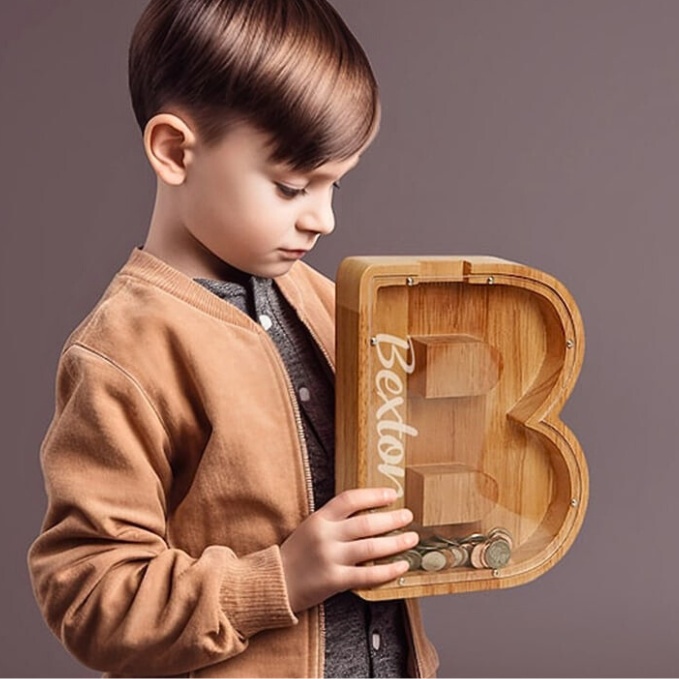
Wooden Letter Piggy Bank For Kids
Brand: kidenbaby
One of the most effective ways of parenting is teaching your child the value of money. This personalized wooden letter piggy bank is made of wood and acrylic. There is a mouth on the top where coins and money can be put in. It is a special gift for children. Let children have financial and financial awareness from an early age, cultivate children's awareness of savings, and develop good financial habits. SIZES 1.75 inches thick (4.5 cm) High Small: 7 inches (18 cm)/Large: 9 inches (23 cm) ABOUT THIS ITEM ● Handcrafted from 100% Organic Oak Lumber ● Finished with Food-Safe Mineral Oil and Beeswax ● No Paints or Stains used (0-VOC) ● Coin Slot at the Top ● Acrylic Covering *OPENING THE MONEY BANK: To open the bank unscrew the screws and remove the acrylic cover. *THE FOLLOWING APPLIES IF YOU SELECTED THE PERSONALIZATION OPTION ● The text (name) of your choice will be engraved onto your Letter Bank! ● Please type the text exactly as you would like it to appear ● PLACEMENT- Text location will vary depending on what letter is selected. The most optimal location will be chosen. ● Please note this product is made with real wood. Each piece is unique; natural color and grain will vary. I look forward to impressing you with our product quality, beauty, and craftsmanship. Thank You so much for choosing kidenbaby!
Category: Home & Garden > Decor > Piggy Banks & Money Jars > Piggy Banks